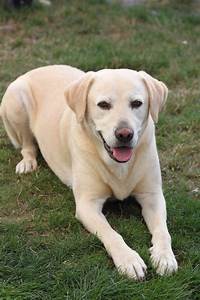
Label: cane